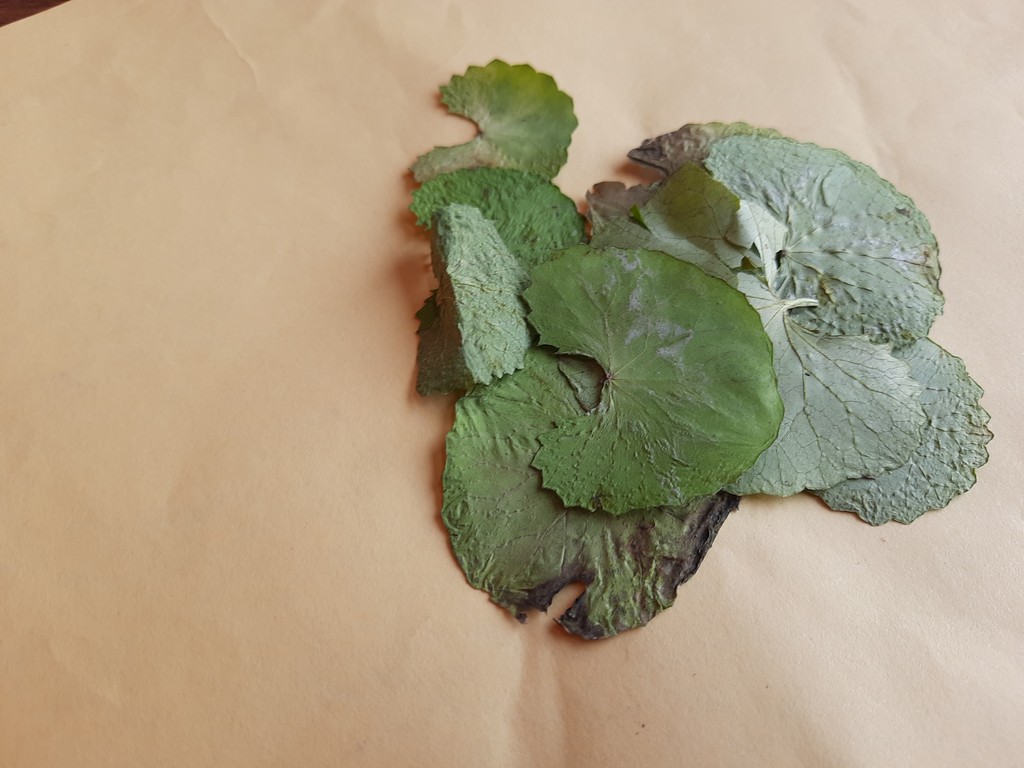
Label: Dried